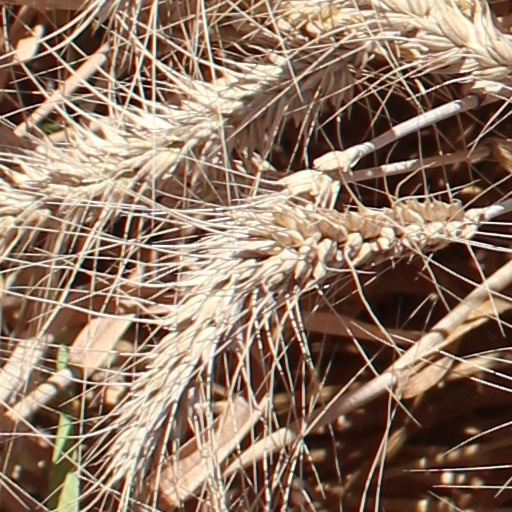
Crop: wheat